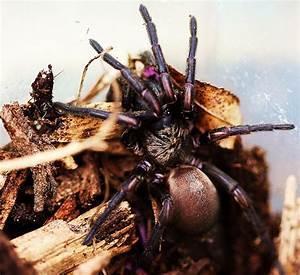
spider